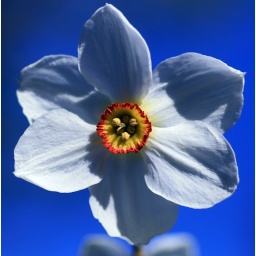
beauty in a blue sky